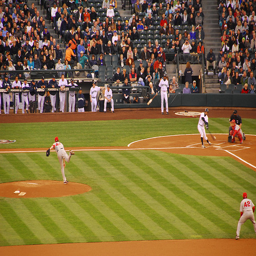
A group of men playing a game of baseball.
Group of players in a baseball game with an onlooking crowd.
a baseball player swinging a baseball bat at a ball
A pitch is being swung at in the middle of a baseball game.
A baseball game is being played before a crowd.